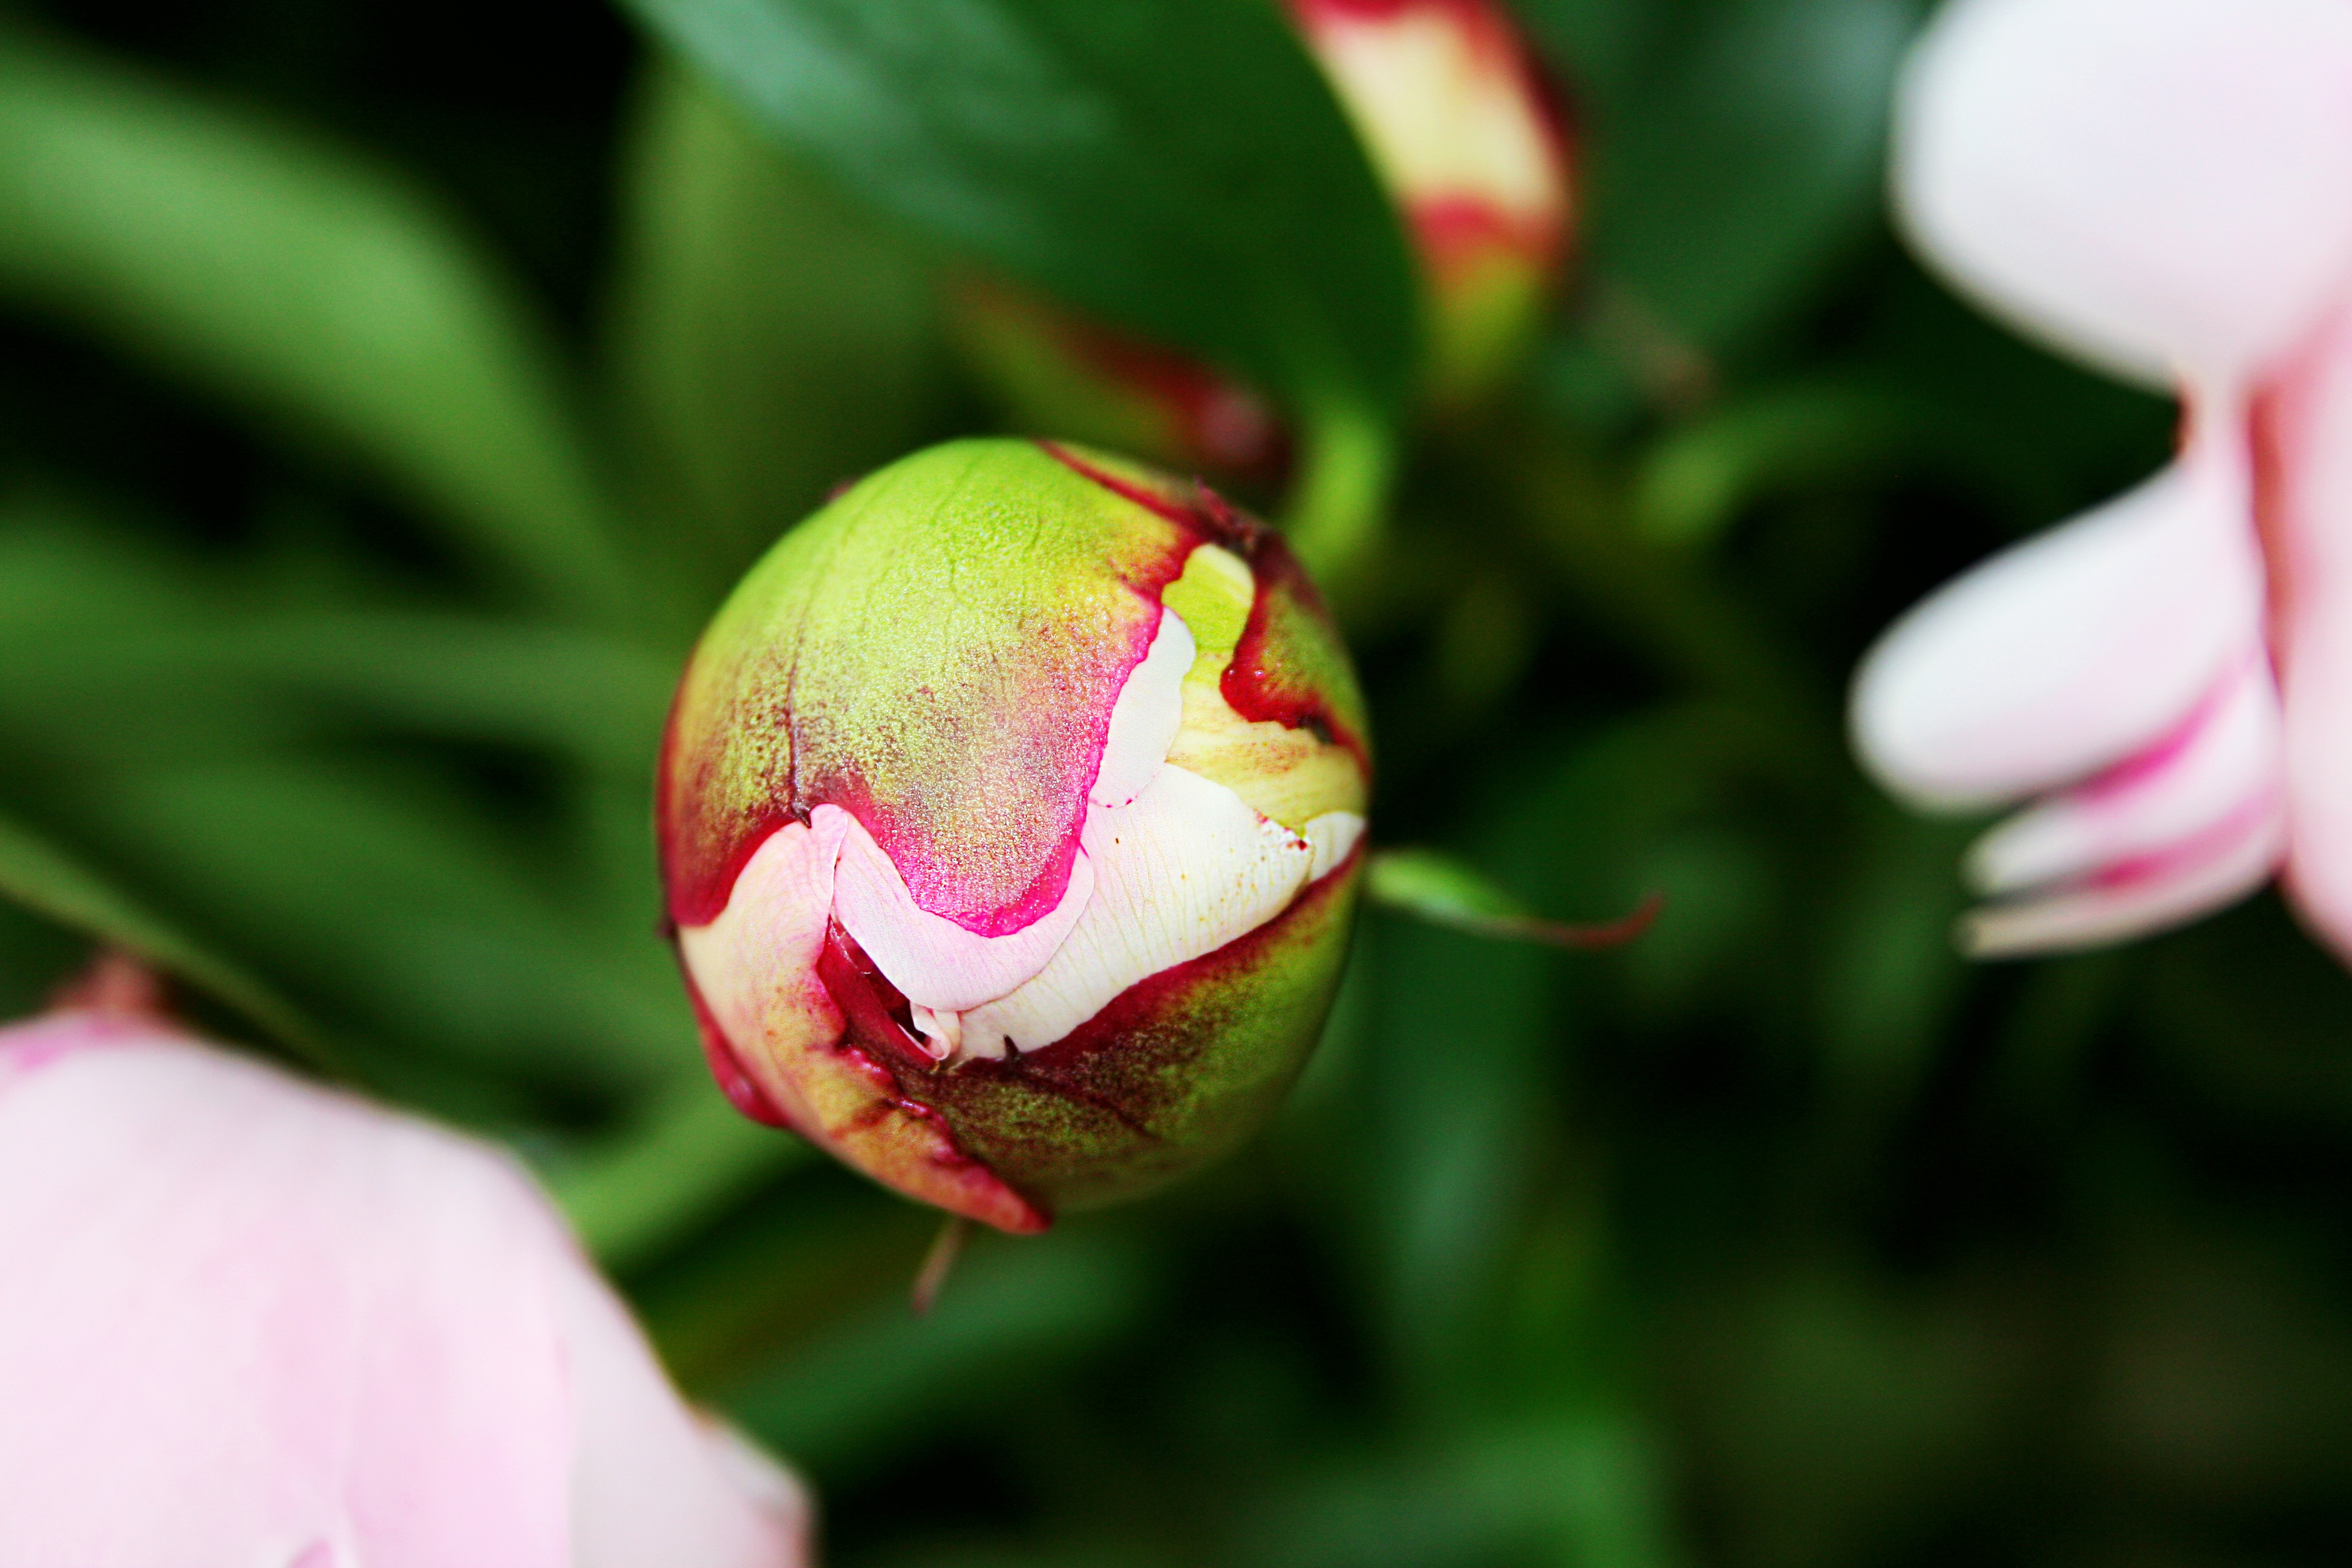
nature, blossom, plant, photography, leaf, flower, petal, bloom, rose, spring, green, red, botany, colorful, pink, close, flora, close up, beauty, closed, detail, bud, peony, macro photography, flowering plant, peony bud, land plant